Hieronymus von Colloredo-Mansfeld

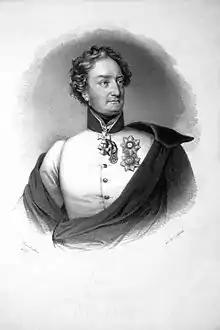
Hieronymus Karl Graf von Colloredo-Mansfeld.

Hieronymus Karl Graf von Colloredo-Mansfeld (30 March 1775 – 23 July 1822) was an Austrian corps commander during the Napoleonic Wars.